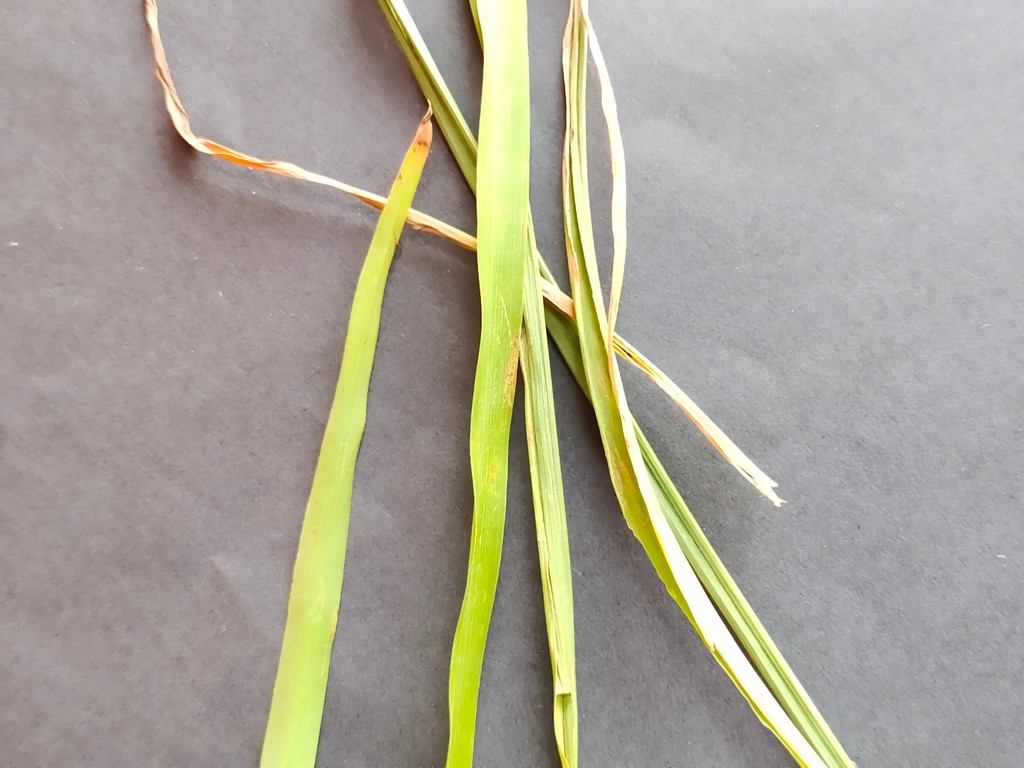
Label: Unhealthy